Architecture of Bhutan

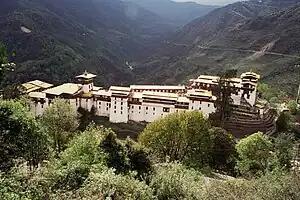
Trongsa Dzong, the largest dzong fortress Bhutan.

Bhutanese architecture consists of Dzong and everyday varieties. Dzongs in Bhutan were built as fortresses and have served as religious and administrative centers since the 17th century. Secular lordly houses emerged as a distinct style in the late 19th century, during a period of relative peace in Bhutan. Throughout its history, Bhutan has mainly followed the Buddhist architecture.